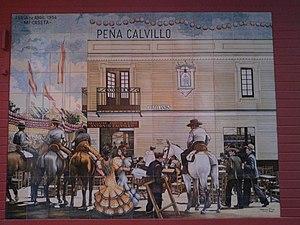
La Feria de Abril, appelée aussi la Feria de Sevilla, est une fête populaire qui a lieu chaque année à Séville, en Andalousie.